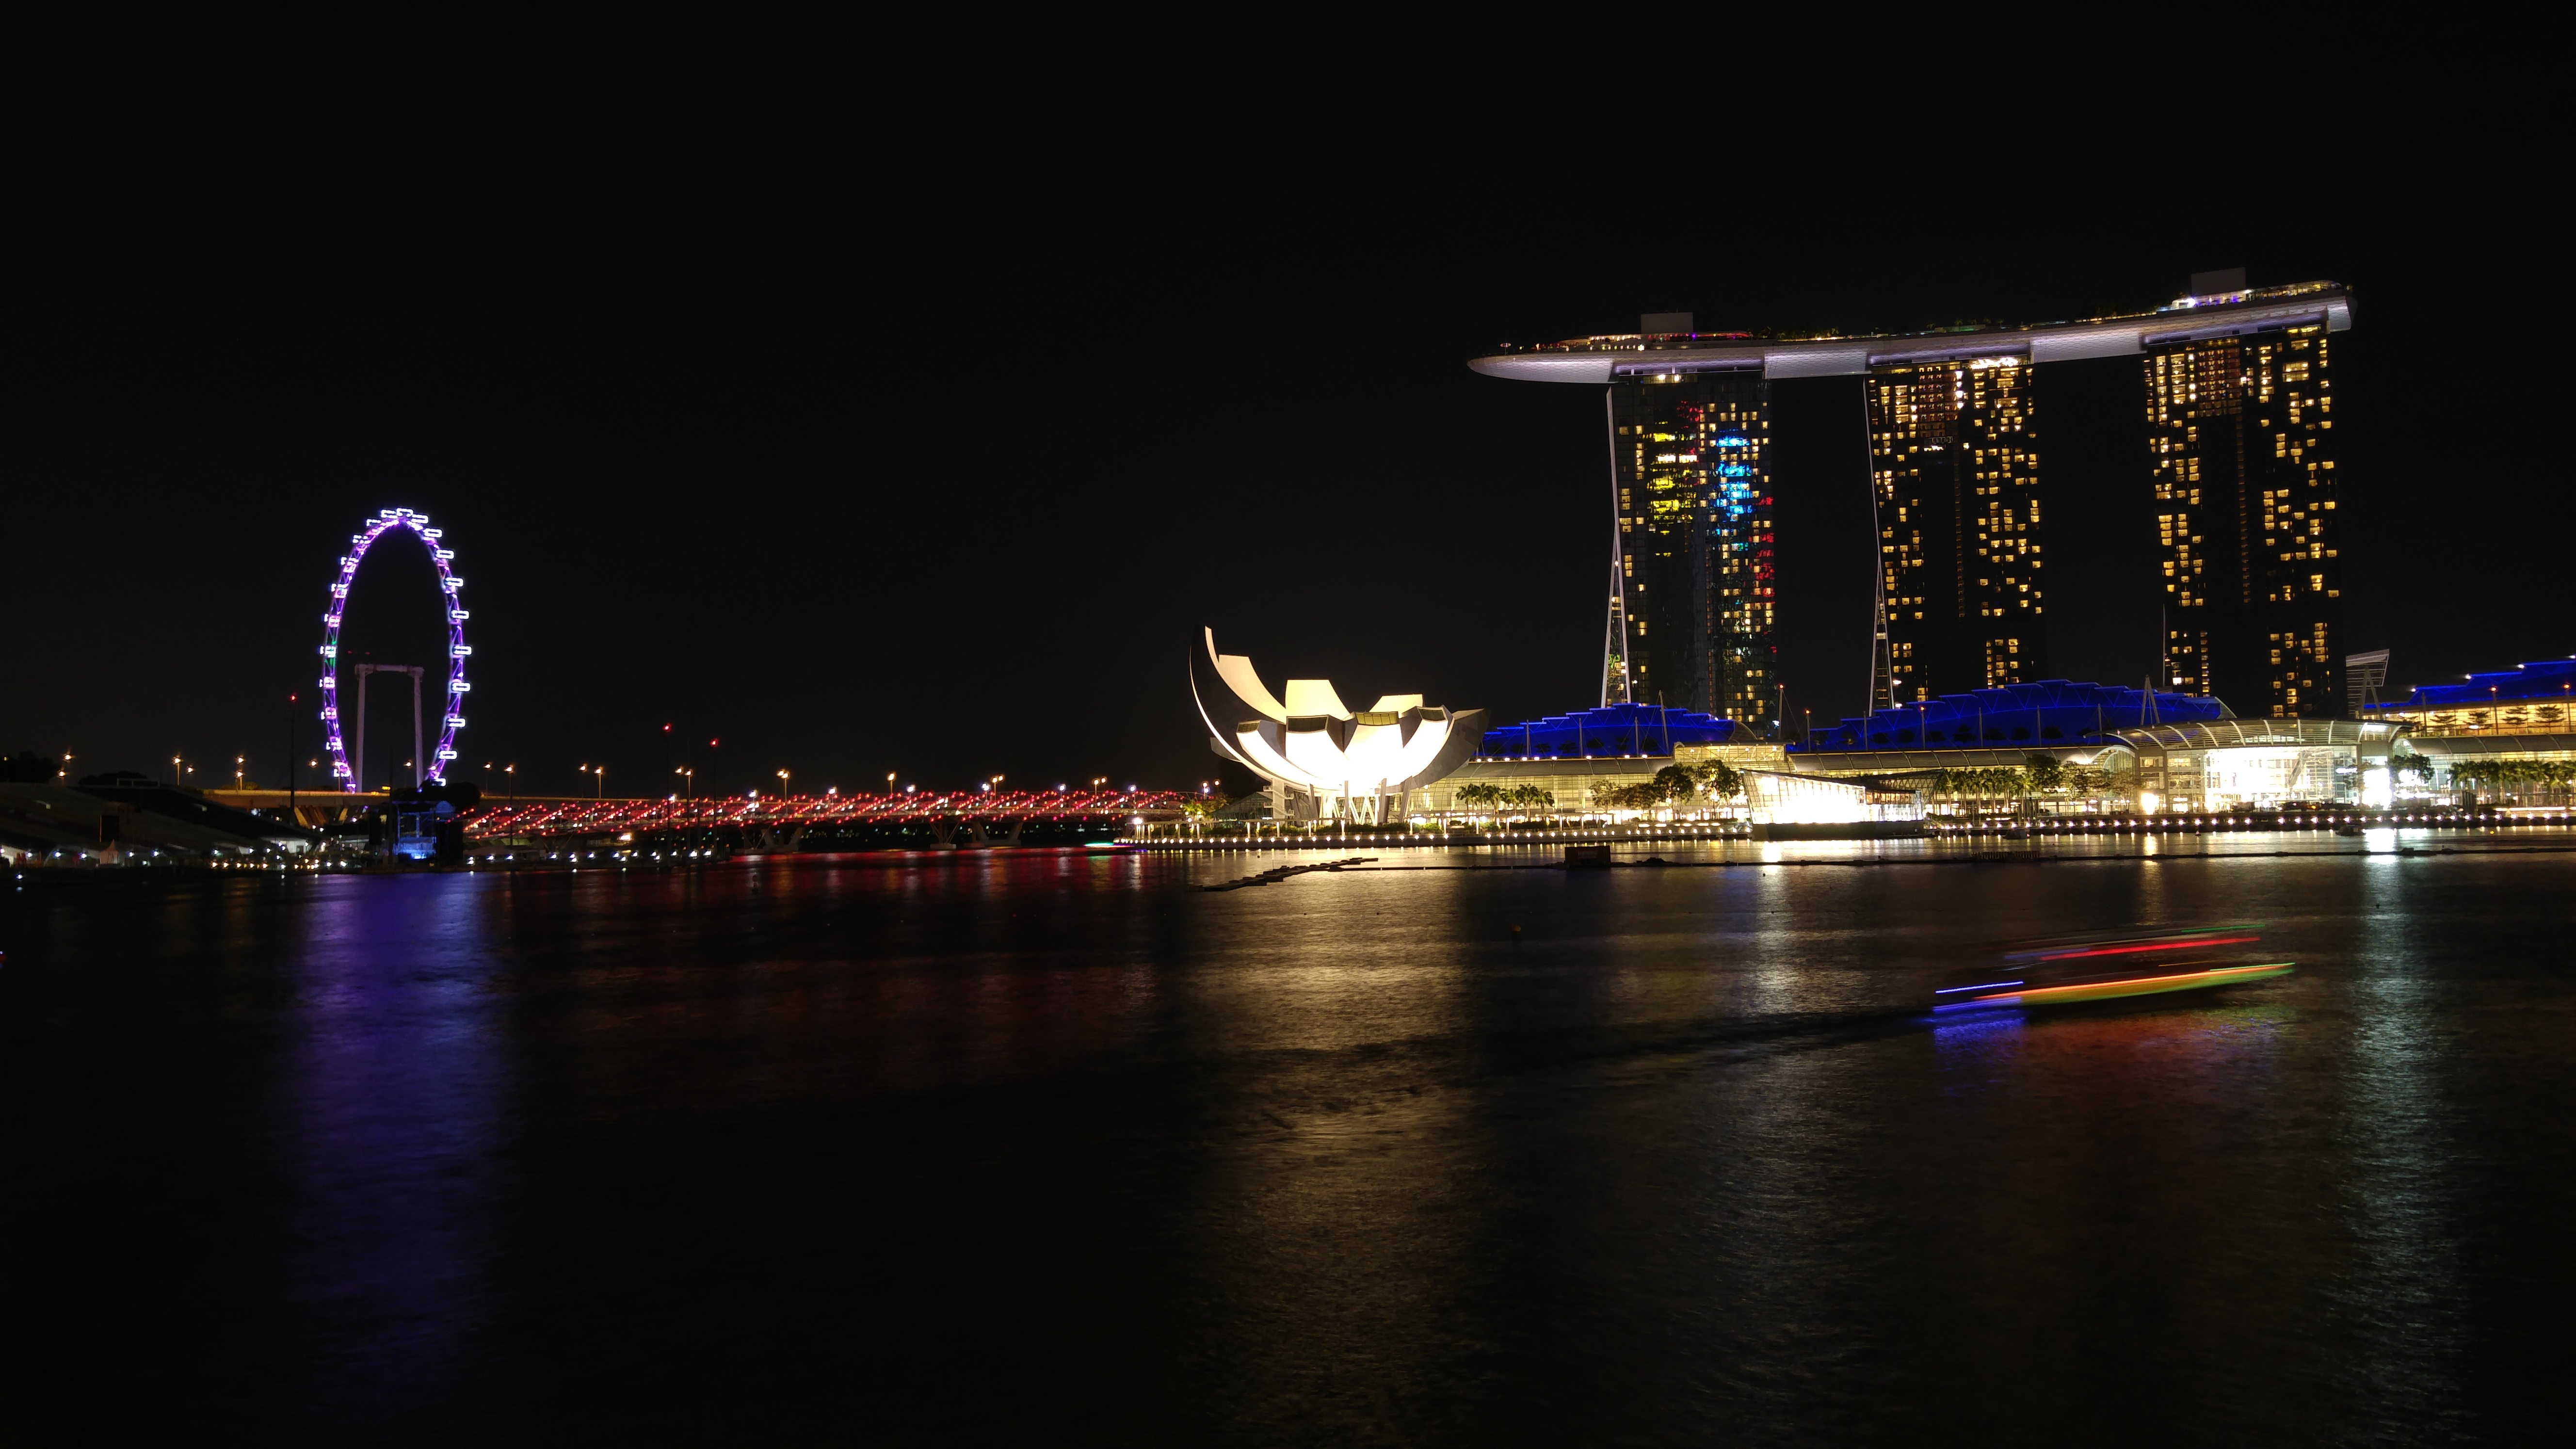
water, light, architecture, bridge, skyline, night, city, river, cityscape, dusk, evening, reflection, vehicle, asia, landmark, darkness, marina, waterfront, singapore